Ghana–Mexico relations

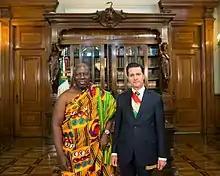
Non-resident Ghanaian Ambassador Barfuor Adjei-Barwuah with Mexican President Enrique Peña Nieto in Mexico City, October 2018.

Both nations have signed a Memorandum of Understanding between the Ghana Investment Promotion Centre and ProMéxico (2016) and a Memorandum for the Establishment of a Consultation Mechanism on Matters of Common Interest (2019).